Murdered Innocence

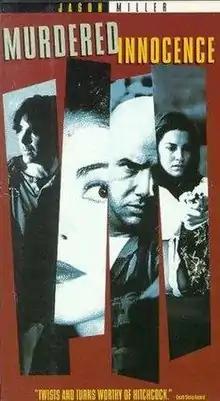
VHS cover

Murdered Innocence is a 1995 drama film directed and co-written by Frank Coraci, in his directorial debut.